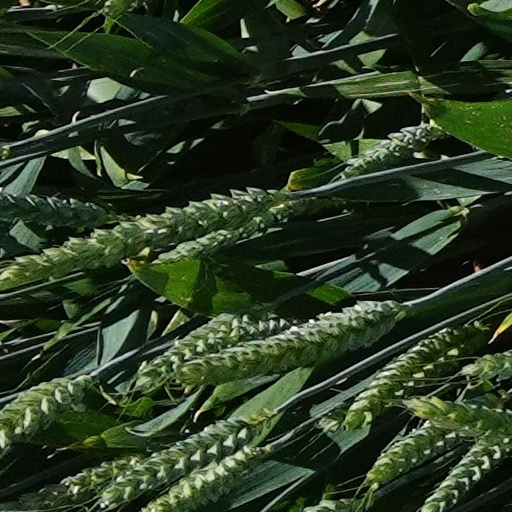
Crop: wheat